Rube Goldberg

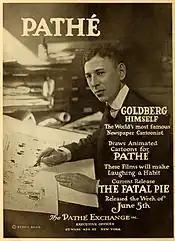
Goldberg in an issue of "The Moving Picture World", 1916

Goldberg's father was a San Francisco police and fire commissioner, who encouraged the young Reuben to pursue a career in engineering. Rube graduated from the University of California, Berkeley, in 1904 with a degree in Engineering and was hired by the city of San Francisco as an engineer for the Water and Sewers Department. After six months he resigned his position with the city to join the "San Francisco Chronicle" where he became a sports cartoonist. The following year, he took a job with the "San Francisco Bulletin", where he remained until he moved to New York City in 1907, finding employment as a sports cartoonist with the "New York Evening Mail".